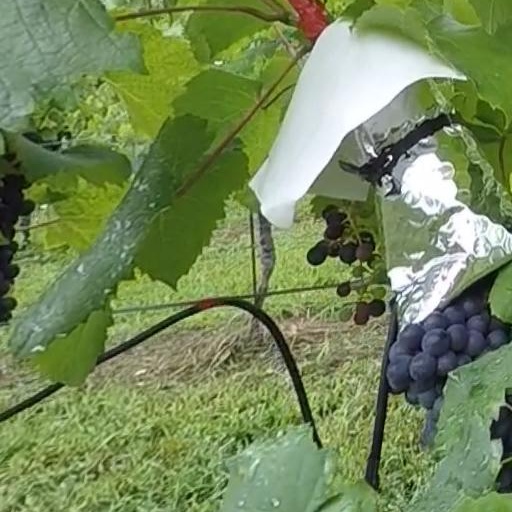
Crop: grape